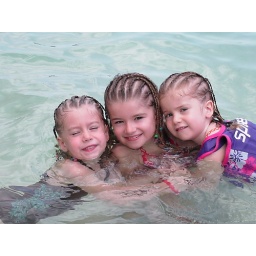
The girls in the water